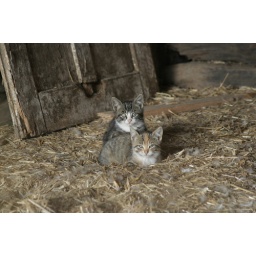
Two shy little kitten in a barn